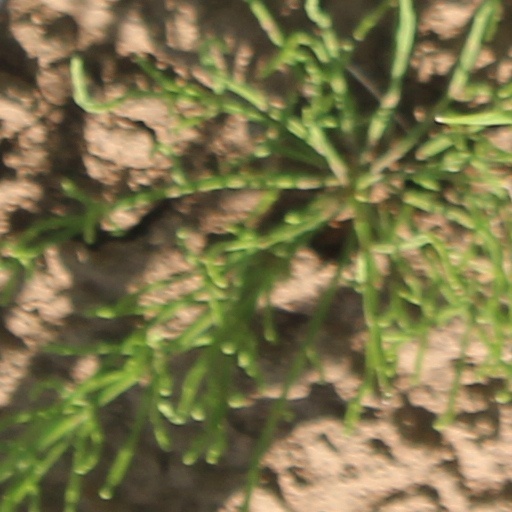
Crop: wheat